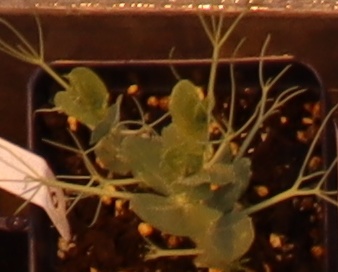
Label: Field Pea